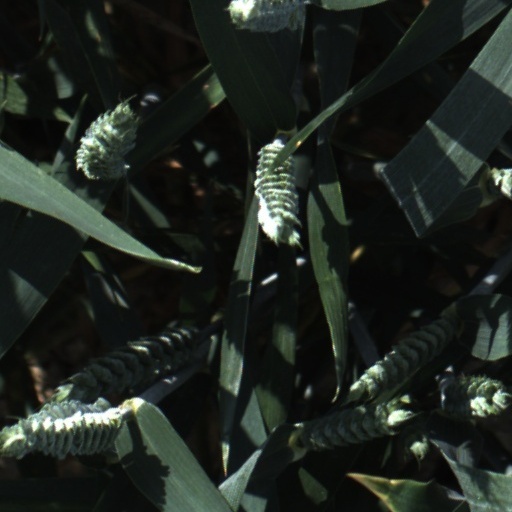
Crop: wheat